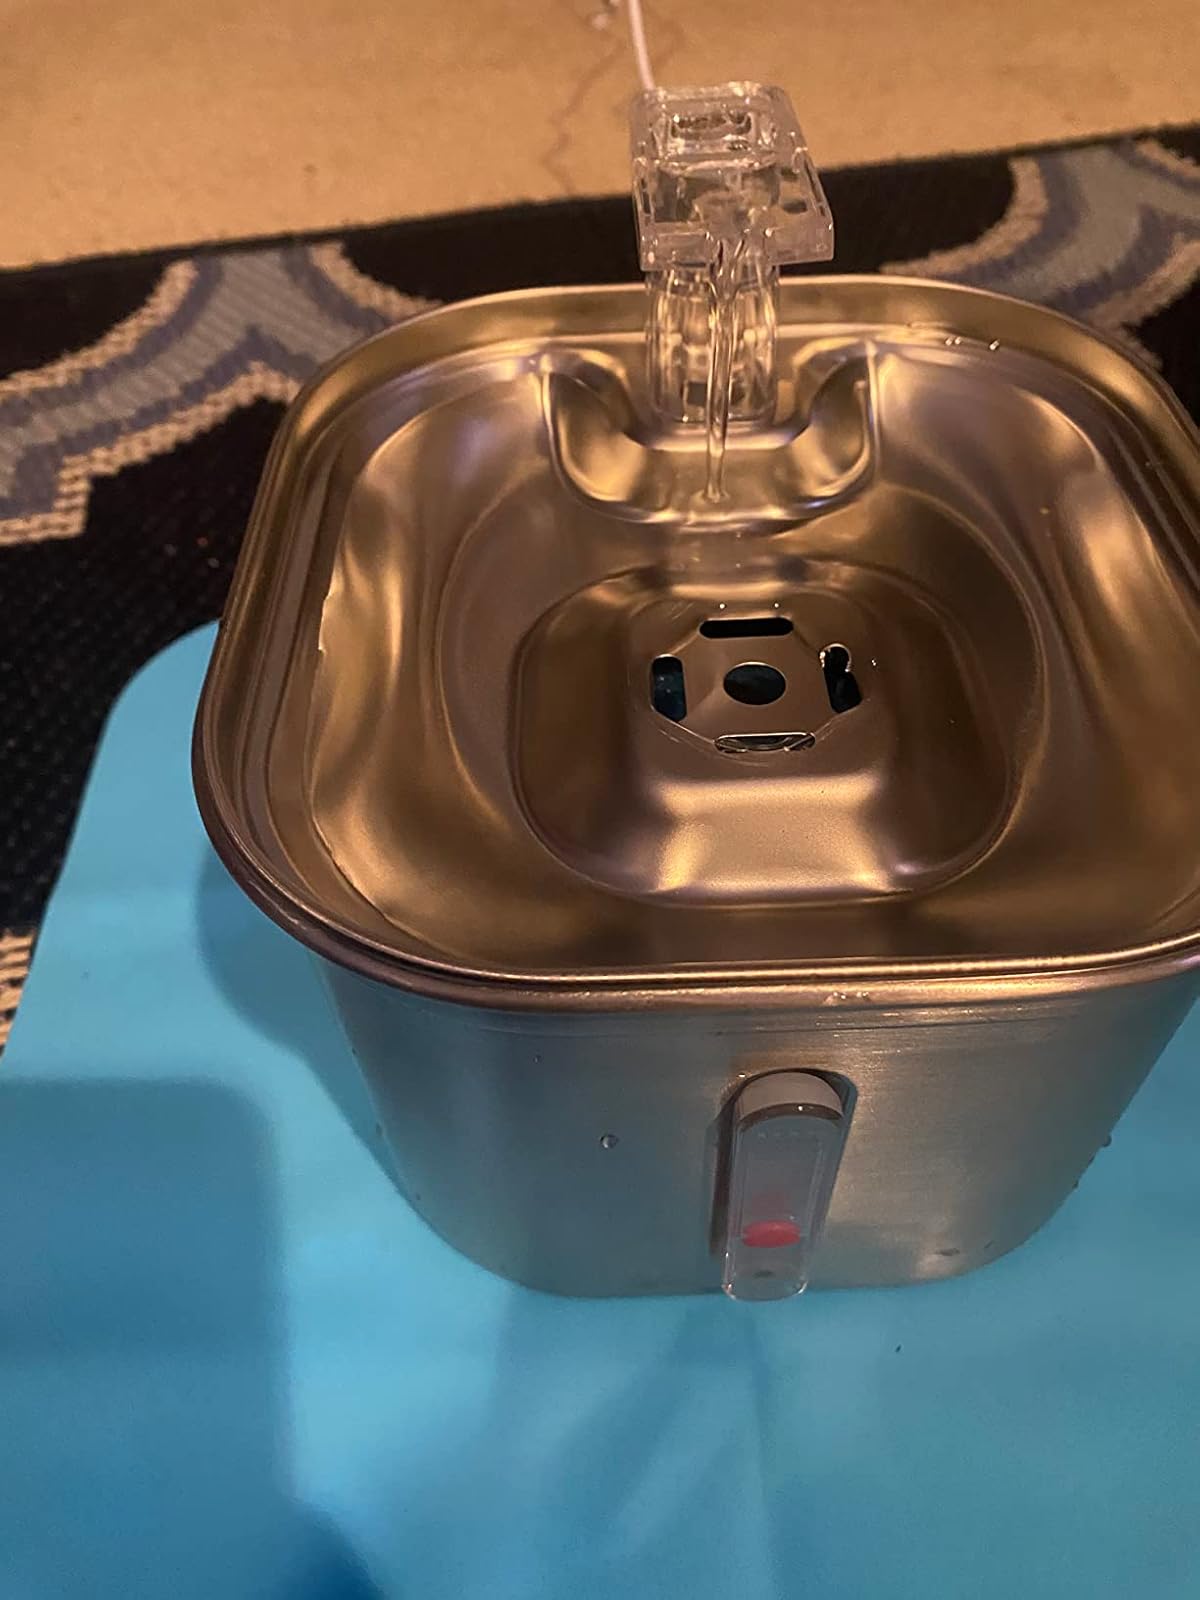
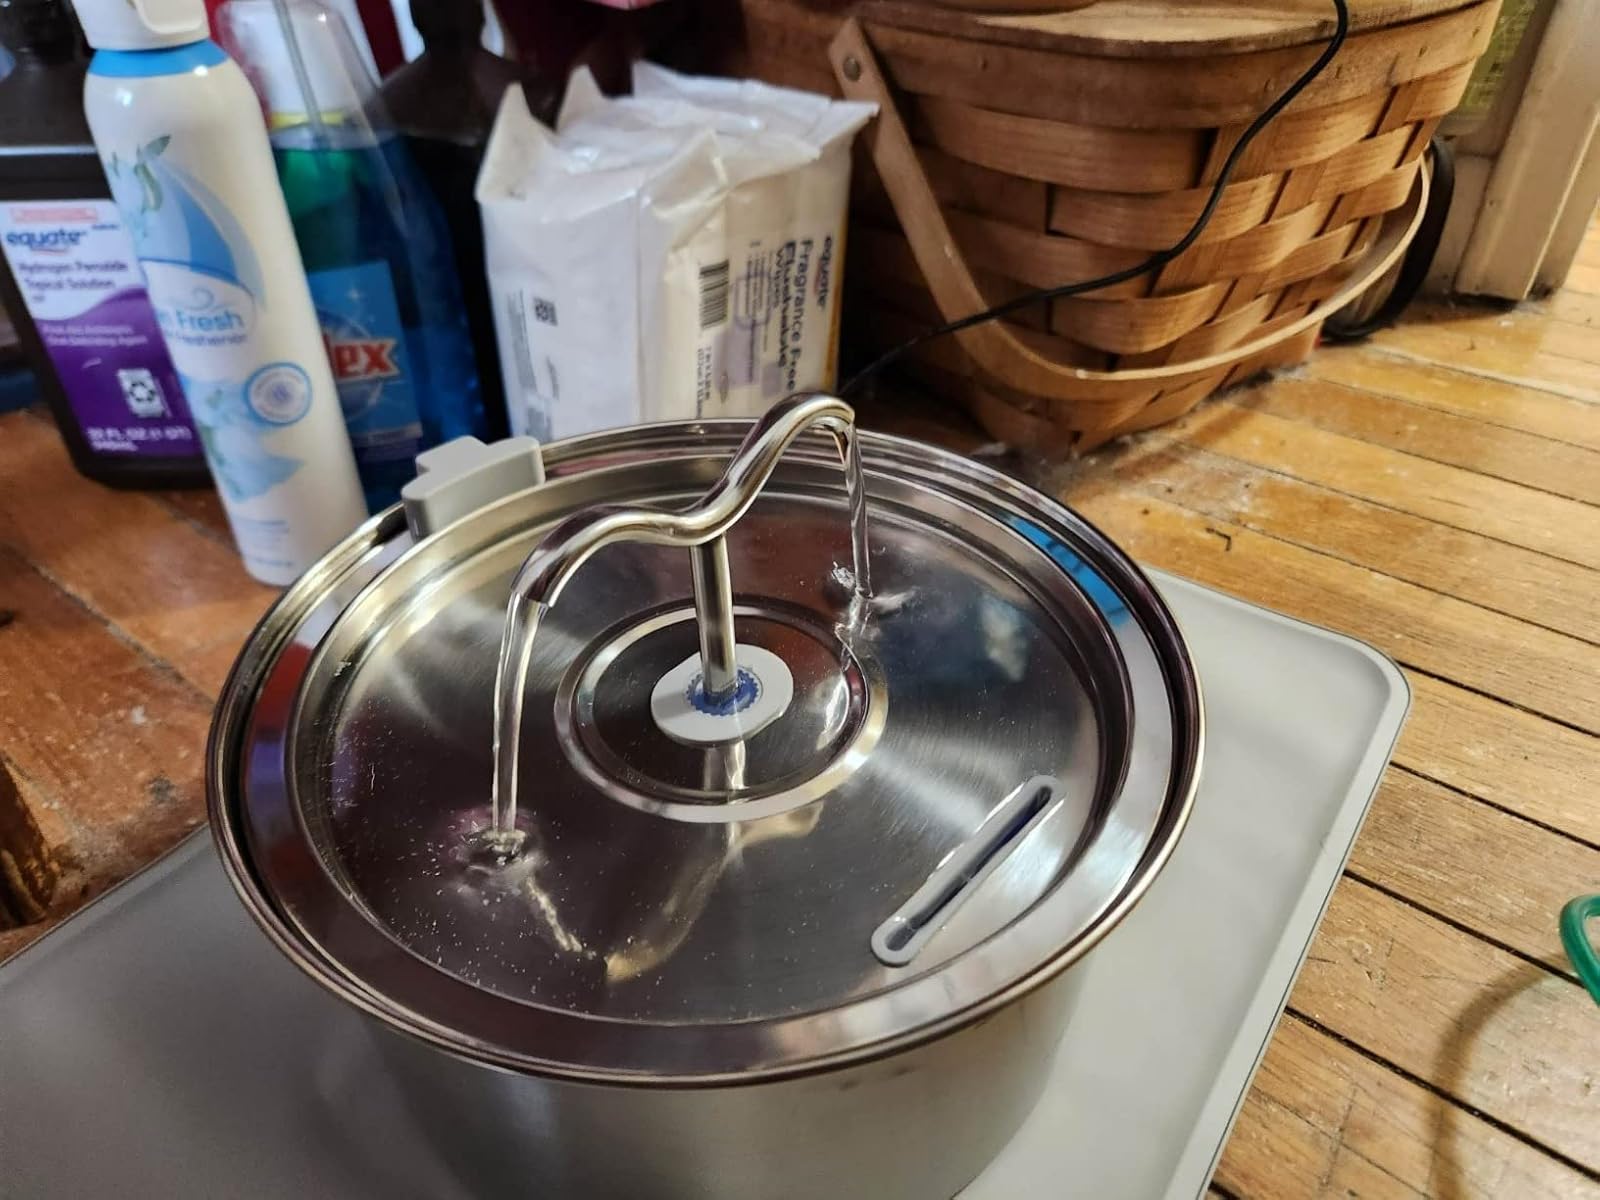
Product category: items_bowl
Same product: no